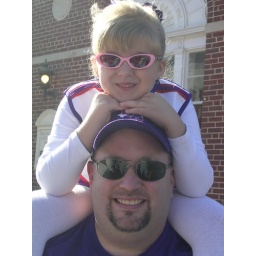
best seat in the house